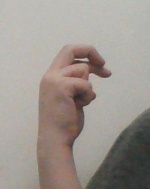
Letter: zay